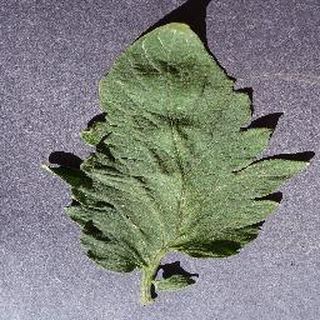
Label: healthy_tomato